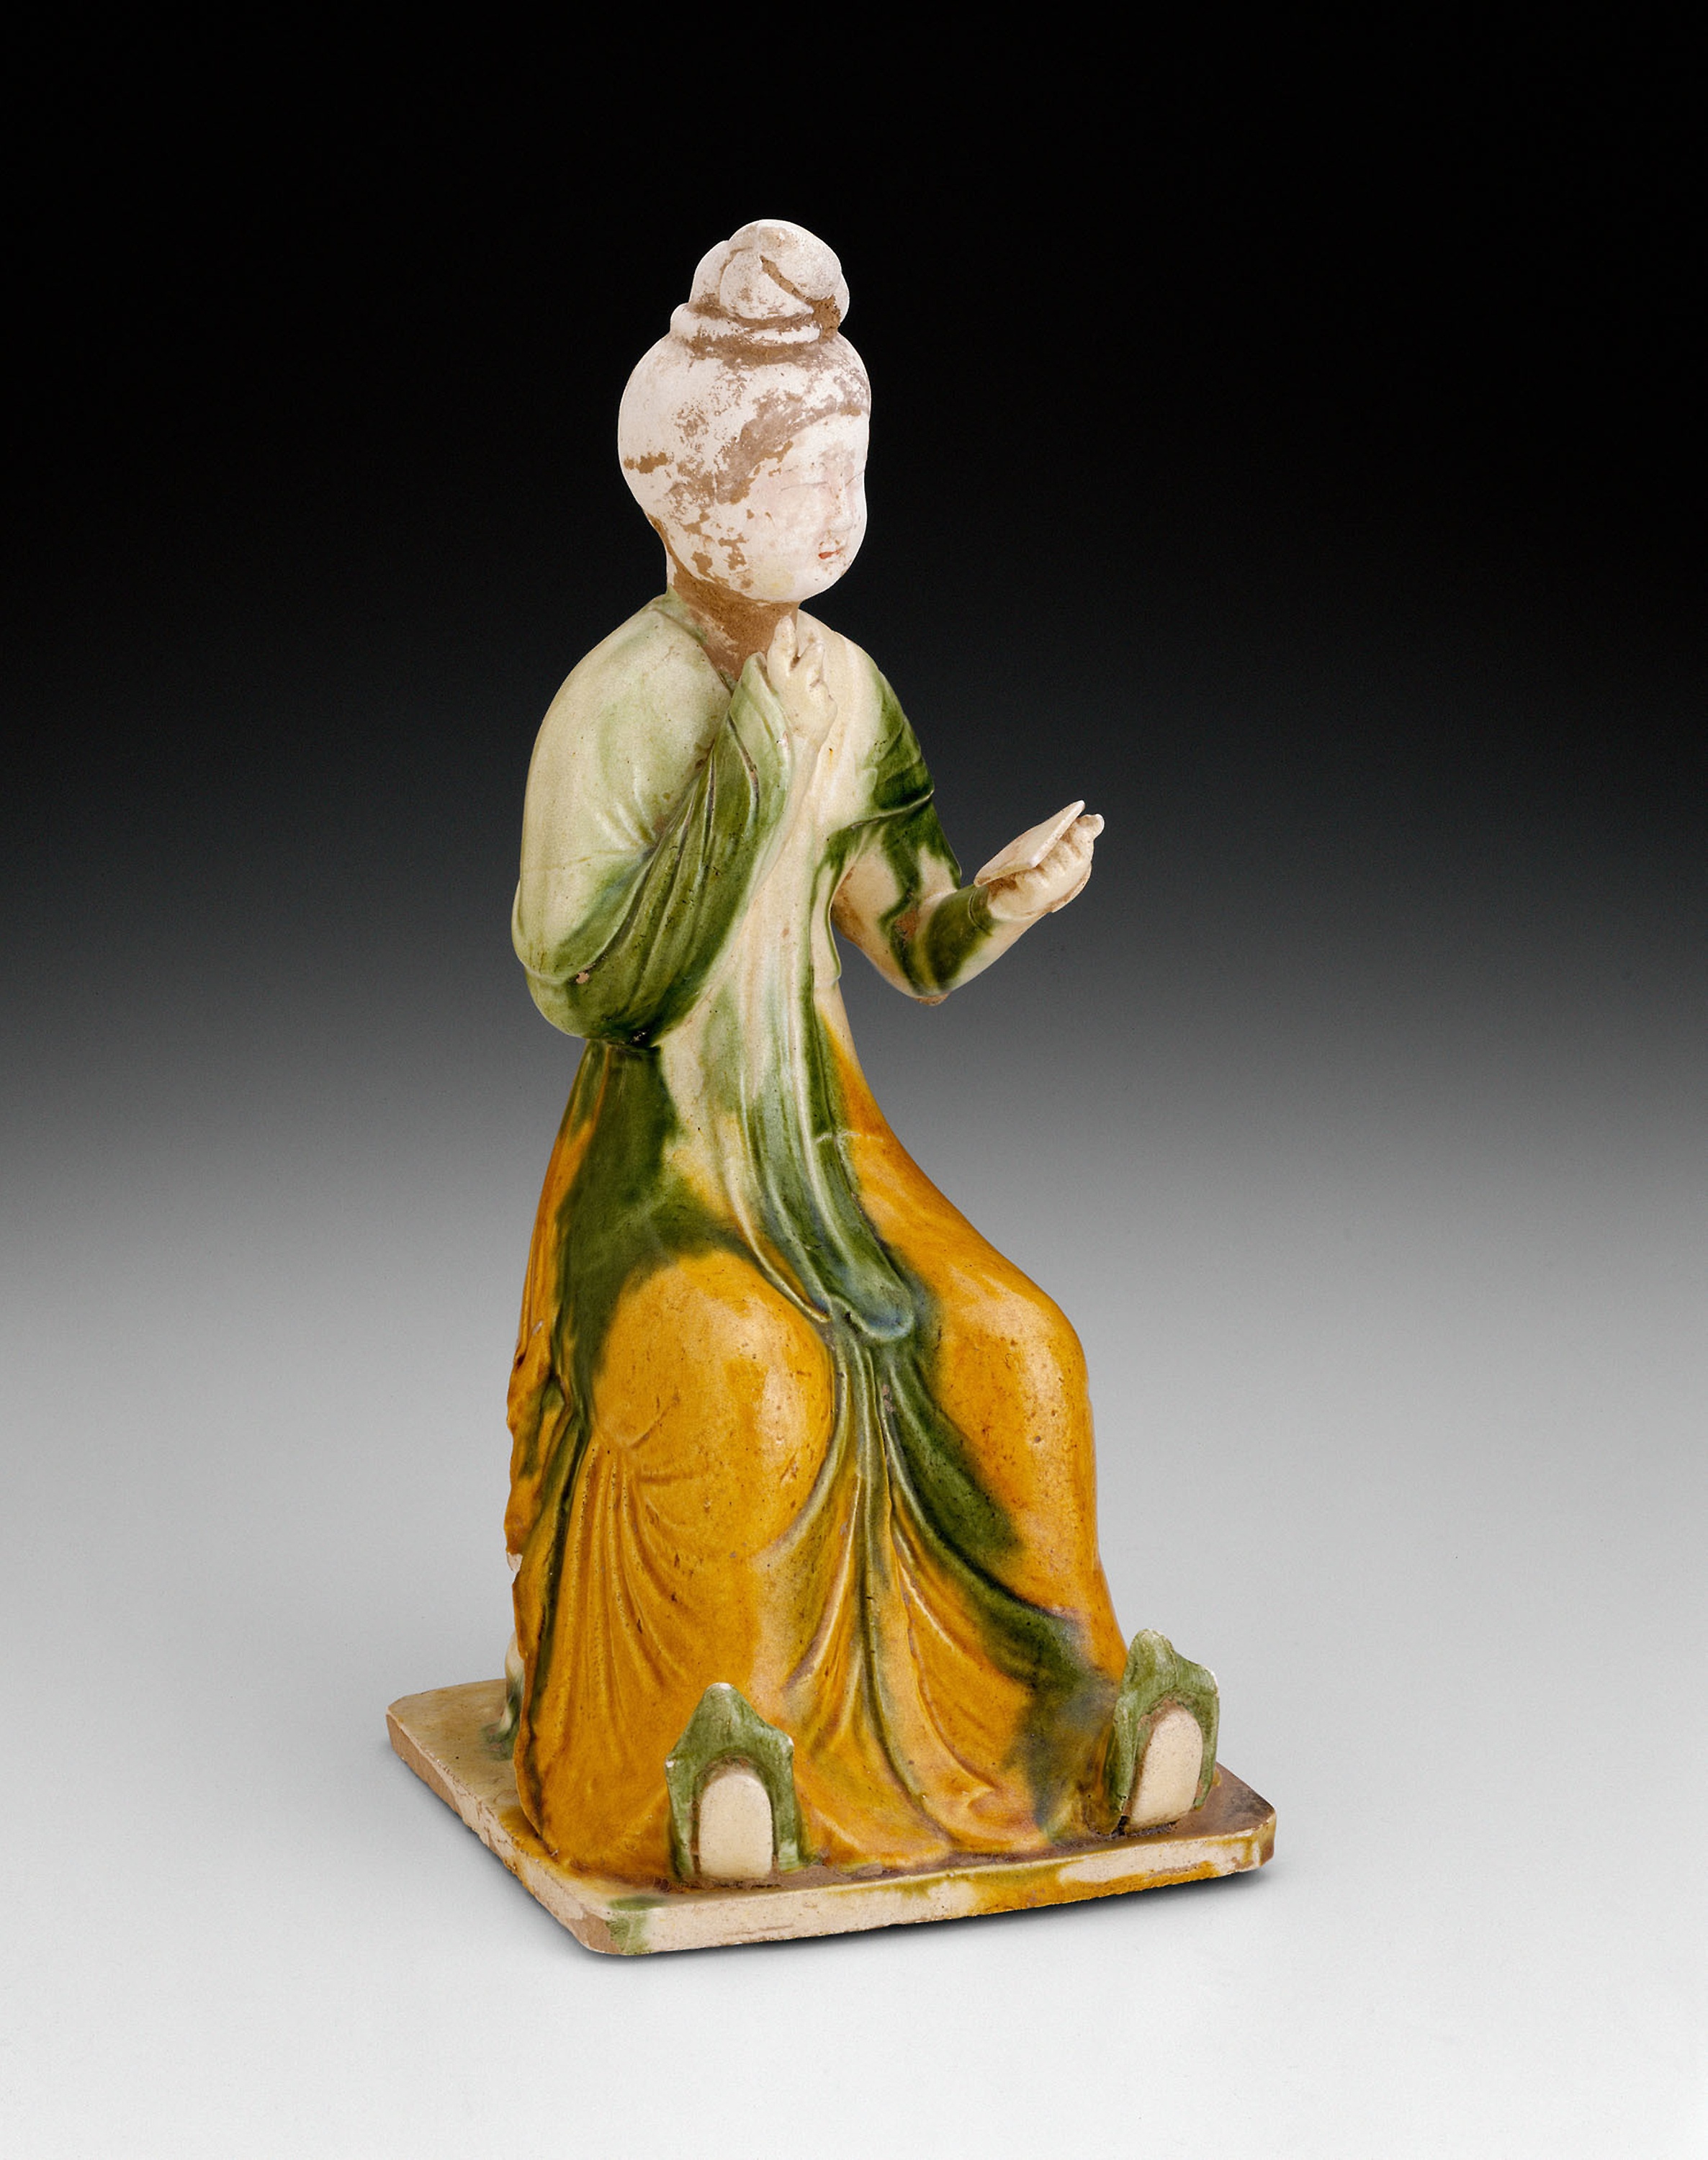
sculpture, figurine, classical sculpture, statue, art, bronze, bronze sculpture, ceramic, artifact, carving